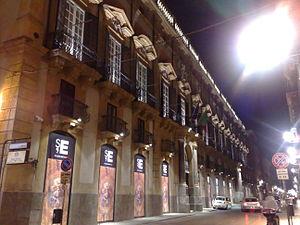
Cette liste recense les principaux palais de Sicile dans des villes telles que Palerme, Catane, Syracuse, Agrigente, Noto, Taormine, Raguse, Messine, ainsi que les palais de villégiatures comme Bagheria.